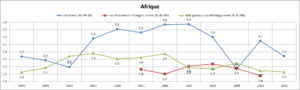
Afrique, 2000-2011, courbes de croissance du PIB, investissements étrangers directs et aide publique au développement
L’Afrique est un continent qui couvre 6 % de la surface de la Terre et 20 % de la surface des terres émergées. Sa superficie est de 30 415 873 km² avec les îles, ce qui en fait la troisième mondiale si l'on compte l'Amérique comme un seul continent. Avec plus de 1,2 milliard d'habitants, l'Afrique est le deuxième continent le plus peuplé après l'Asie et représente 16,4 % de la population de la planète en 2016. Le continent est bordé par la mer Méditerranée au nord, le canal de Suez et la mer Rouge au nord-est, l’océan Indien au sud-est et l’océan Atlantique à l’ouest.